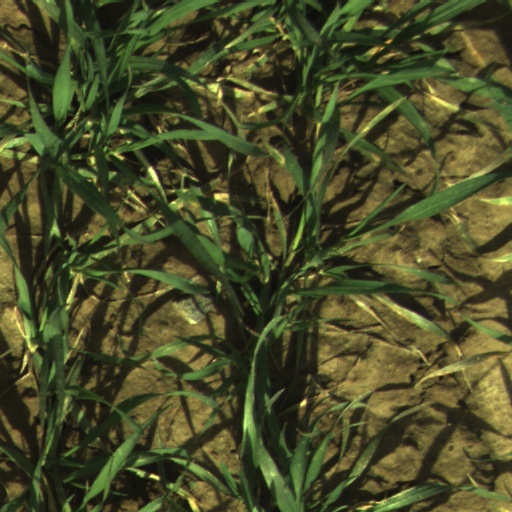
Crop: wheat